Thornton-le-Dale

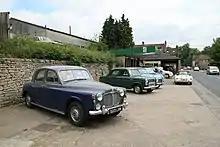
North Yorkshire Motor Museum in 2007

The tourist era in this area was underway by the early 1900s and in 1907, Thornton-le-Dale was named Yorkshire's Prettiest Village in a newspaper poll; it remains popular with tourists. Such visitors fuel the economy, with many visiting the very quaint village with its ancient market cross, stocks on the small village green and small beck (stream). There are several cafes and pubs, as well as a seasonal tea room and many shops. Nearby, Dalby Forest offers paths for walking, cycling and nature-watching. The Information Point can provide visitors with a pamphlet providing specifics as to other walks from the village, including one to the tiny hamlet of Ellerburn.